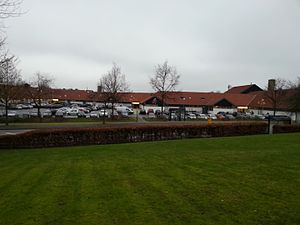
Espergærde Centret
Espergærde Centret er Danmarks ældste indkøbscenter beliggende i Espergærde syd for Helsingør.